Historical money of Tibet

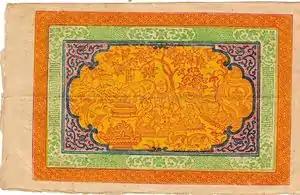
Undated 100 Tam Srang banknote, issued ca. in 1938. Reverse. The scene within the central cartouche is similar to that seen on the backside of the 50 tam note. However, the peach tree has been replaced by a pomegranate tree and in the upper left and right corners two bats, emblems for good luck, have been added.

Thereafter Chinese influence weakened in Tibet, and from 1840 until 1954 the Tibetan Government made decisions about Tibet's coinage system with just one incidental interference by the Chinese; the coins of this period had only Tibetan inscriptions and designs, and made no reference whatsoever to China.